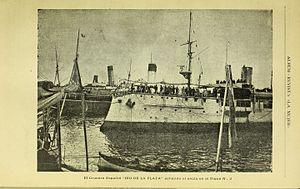
Le Rio de la Plata fut un croiseur protégé unique de 3ᵉ classe, construit aux Forges et Chantiers de la Méditerranée et au Havre pour l'Armada espagnole.